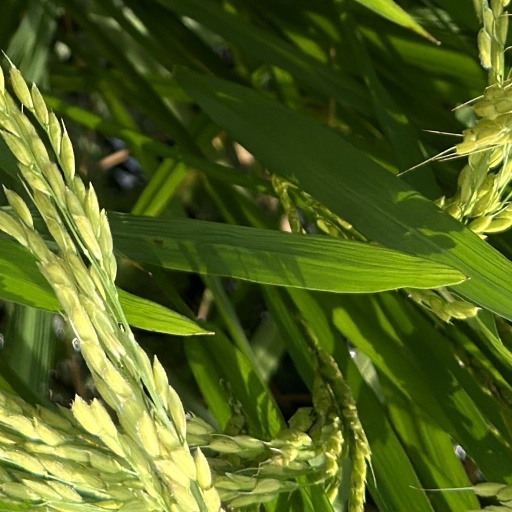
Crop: rice